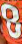
Number: 8